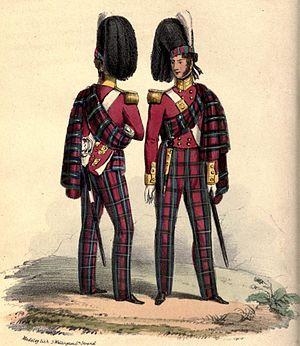
L’uniformologie est un domaine de recherches historiques qui étudie les uniformes et effets militaires à travers les âges et les civilisations. Il a pour principaux sujets d'étude les effets vestimentaires, chaussures et coiffures militaires, l'équipement individuel, les insignes d'unités et de grades ou encore les décorations militaires mais se consacre également à celle des uniformes d'institutions civiles ou para-militaires.